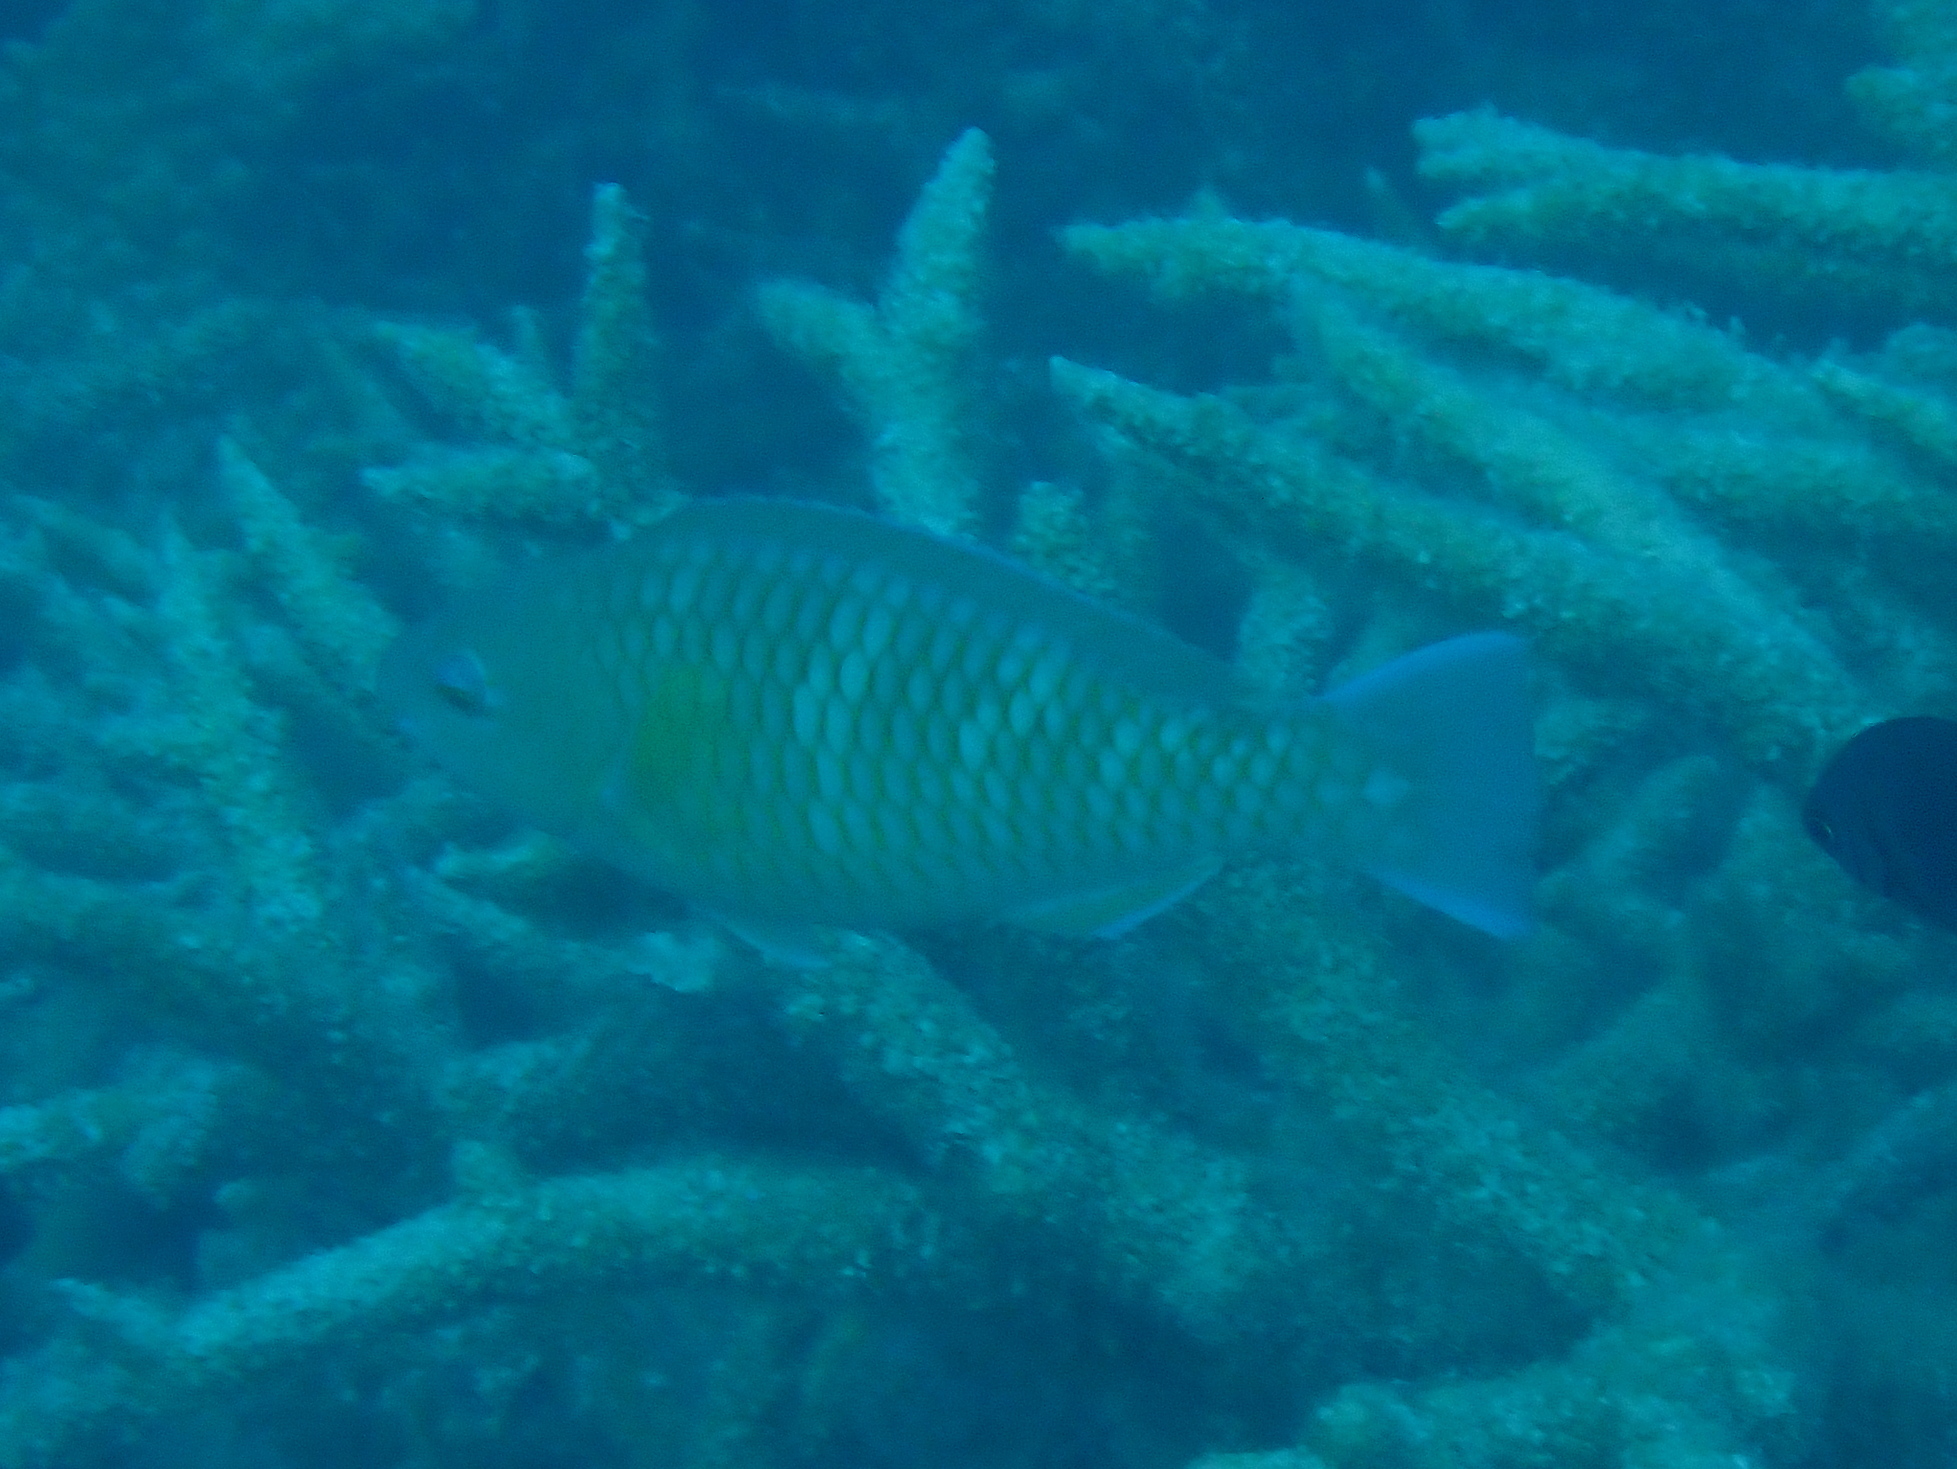
Scarus ghobban (Blue-barred Parrotfish)